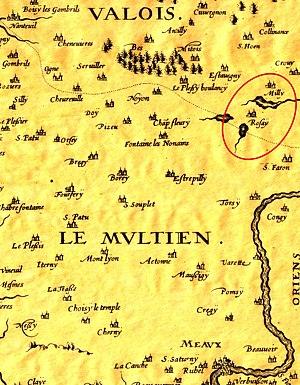
Position approximative de Rosoy et Milly dans le Multien. Acy n'est pas représenté ici.
Rosoy-en-Multien - dans l'ancien pays de Multien -, est une commune française située dans le département de l'Oise en région Hauts-de-France.